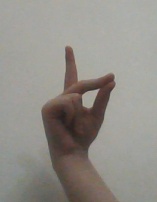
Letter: ta